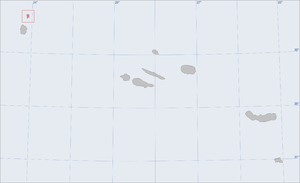
Corvo est la plus petite île habitée de l'archipel des Açores ainsi que la plus septentrionale.